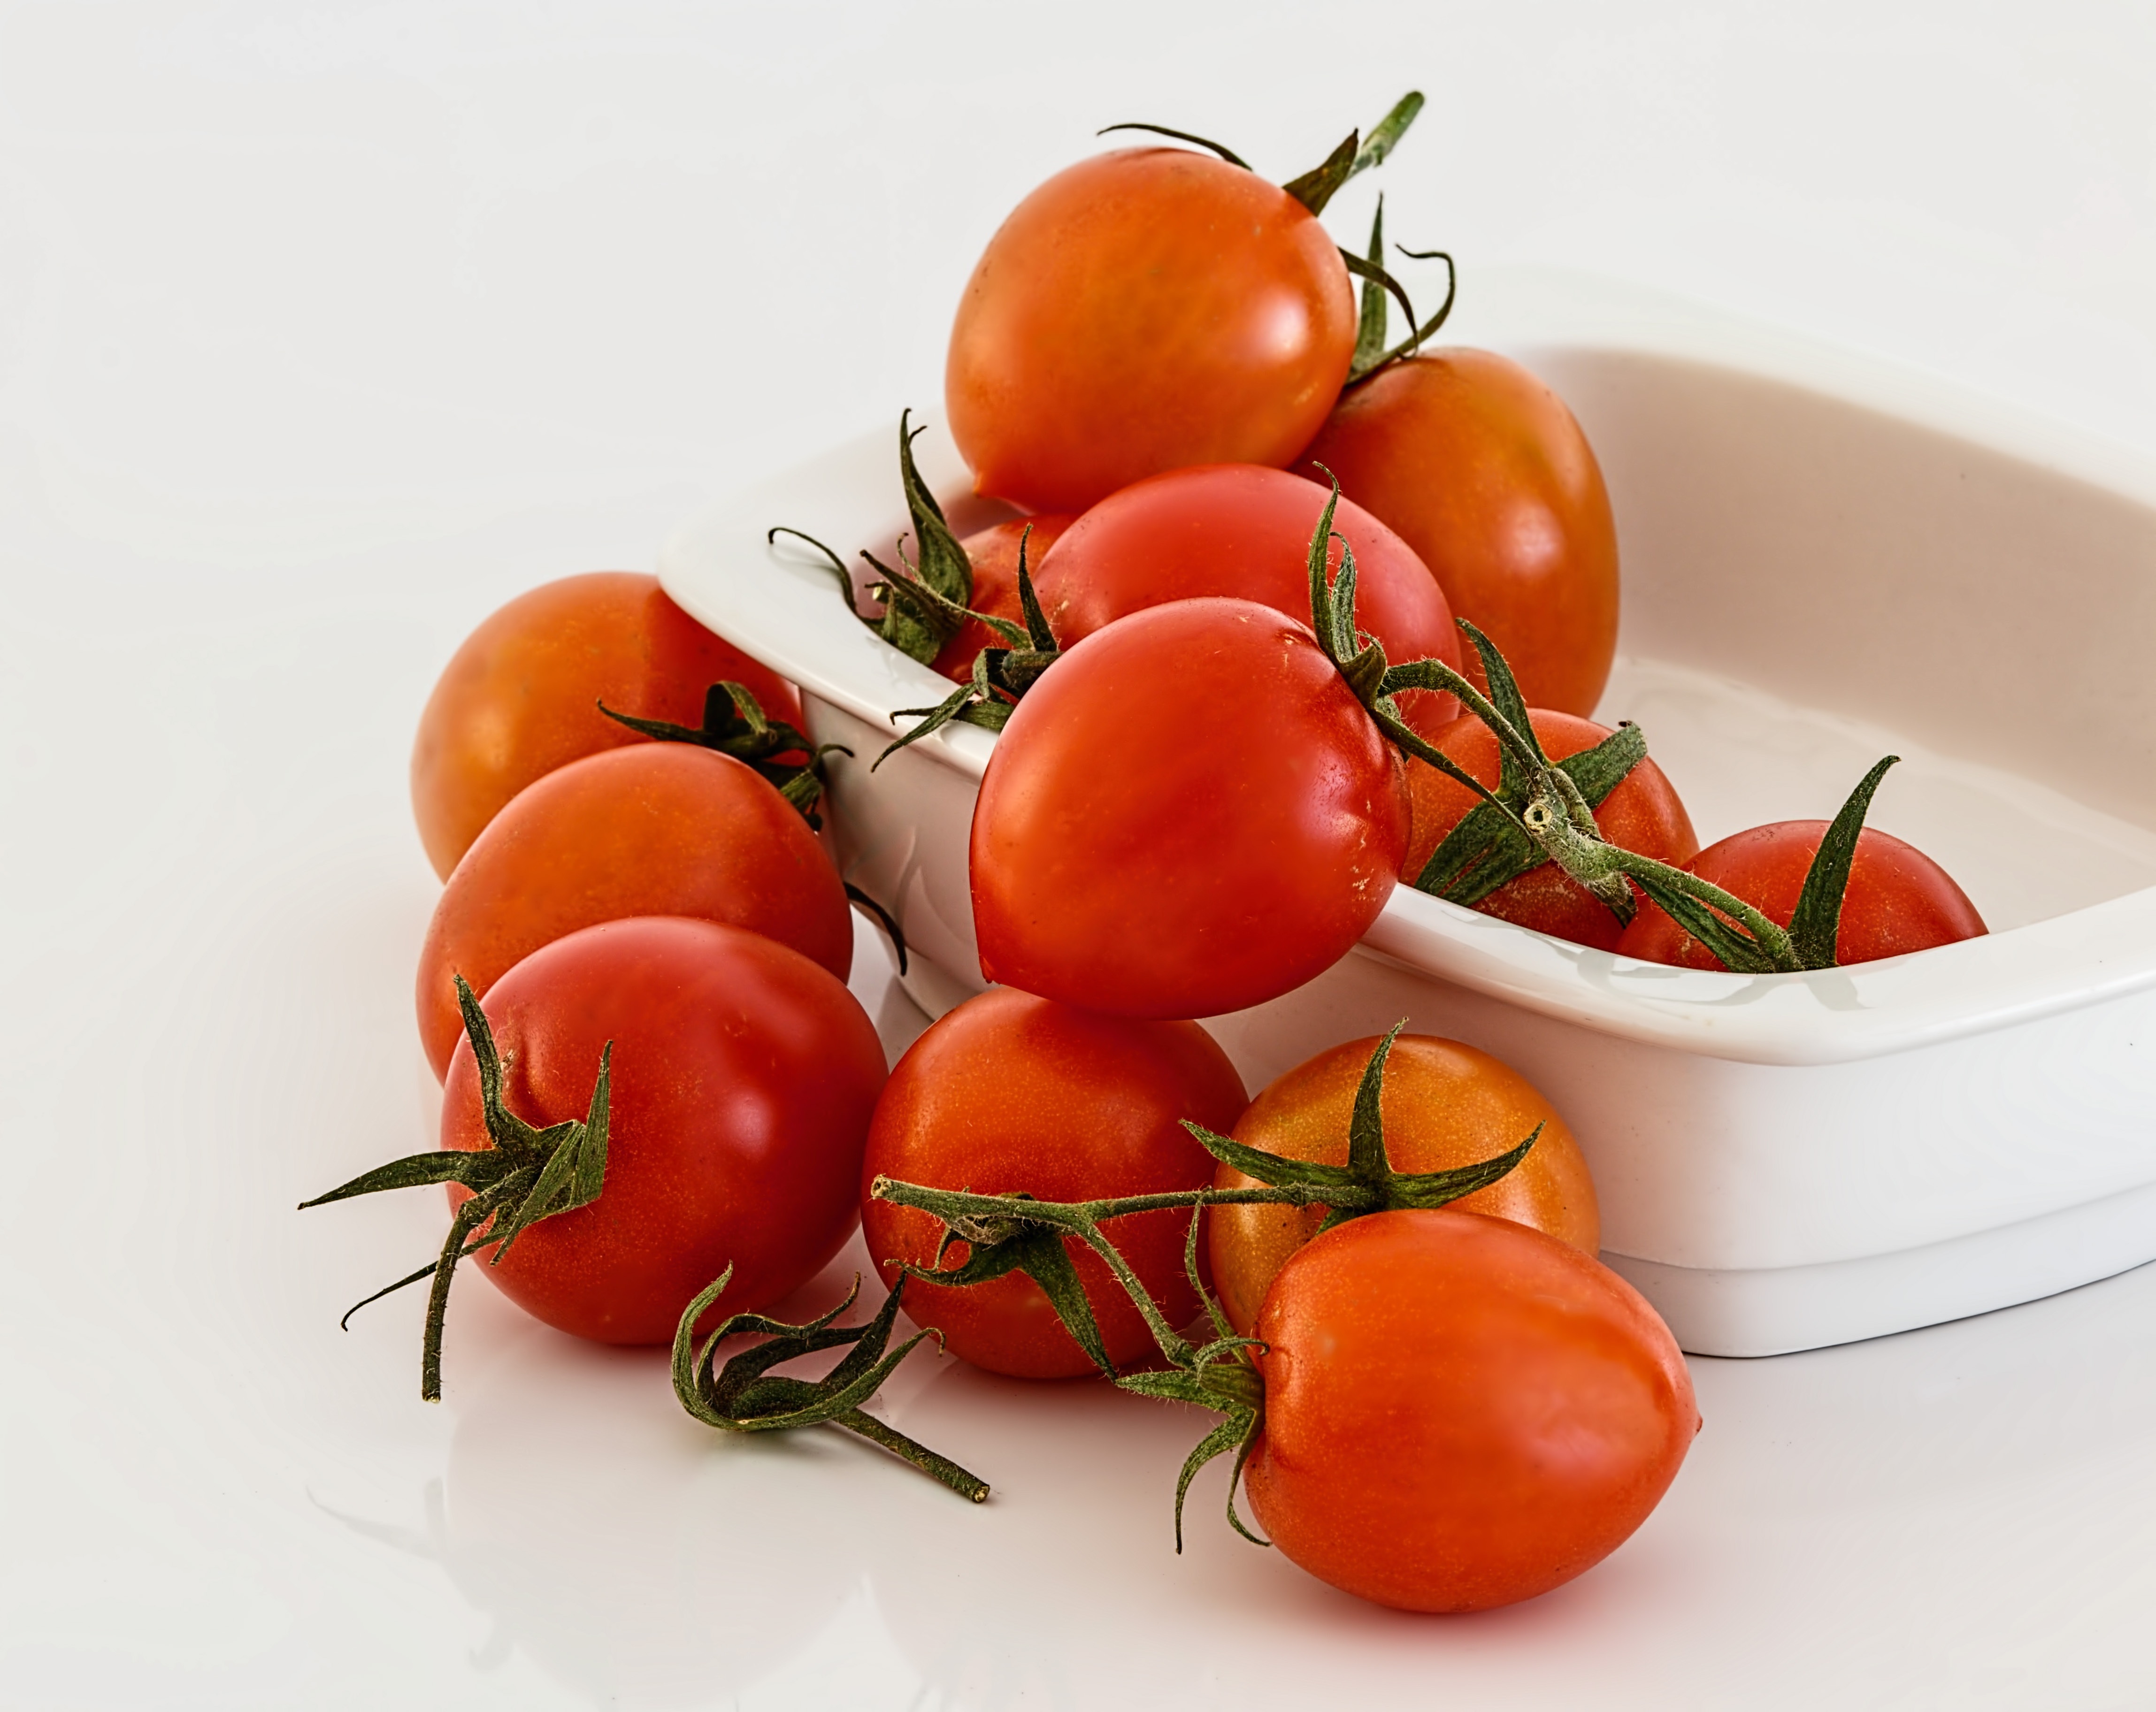
plant, fruit, bowl, food, red, produce, vegetable, fresh, tomato, vegetables, tomatoes, flowering plant, land plant, potato and tomato genus